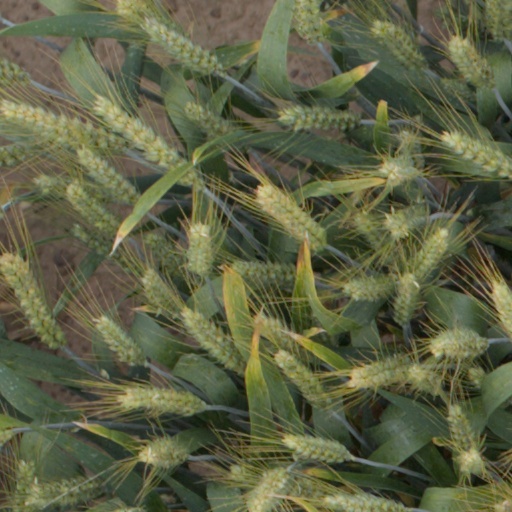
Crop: wheat